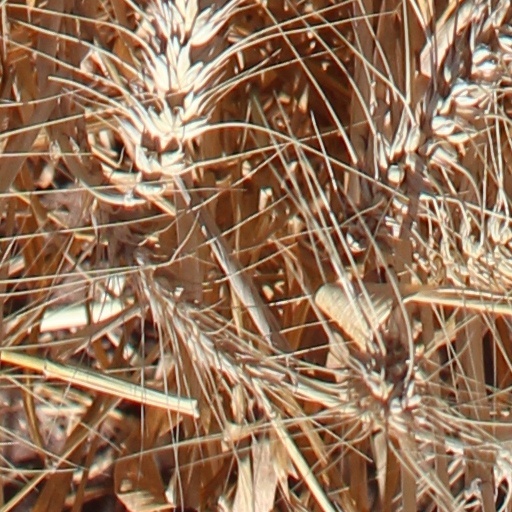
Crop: wheat